Seo Ji-hye

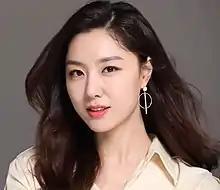
Seo in May 2018

Seo Ji-hye (born August 24, 1984) is a South Korean actress. After first attracting attention in the horror film "Voice" (2005), Seo has since starred in numerous television dramas, notably "49 Days" (2011), "Punch" (2014), "Don't Dare to Dream" (2016), "Crash Landing on You" (2019), and "Red Balloon" (2022–2023).